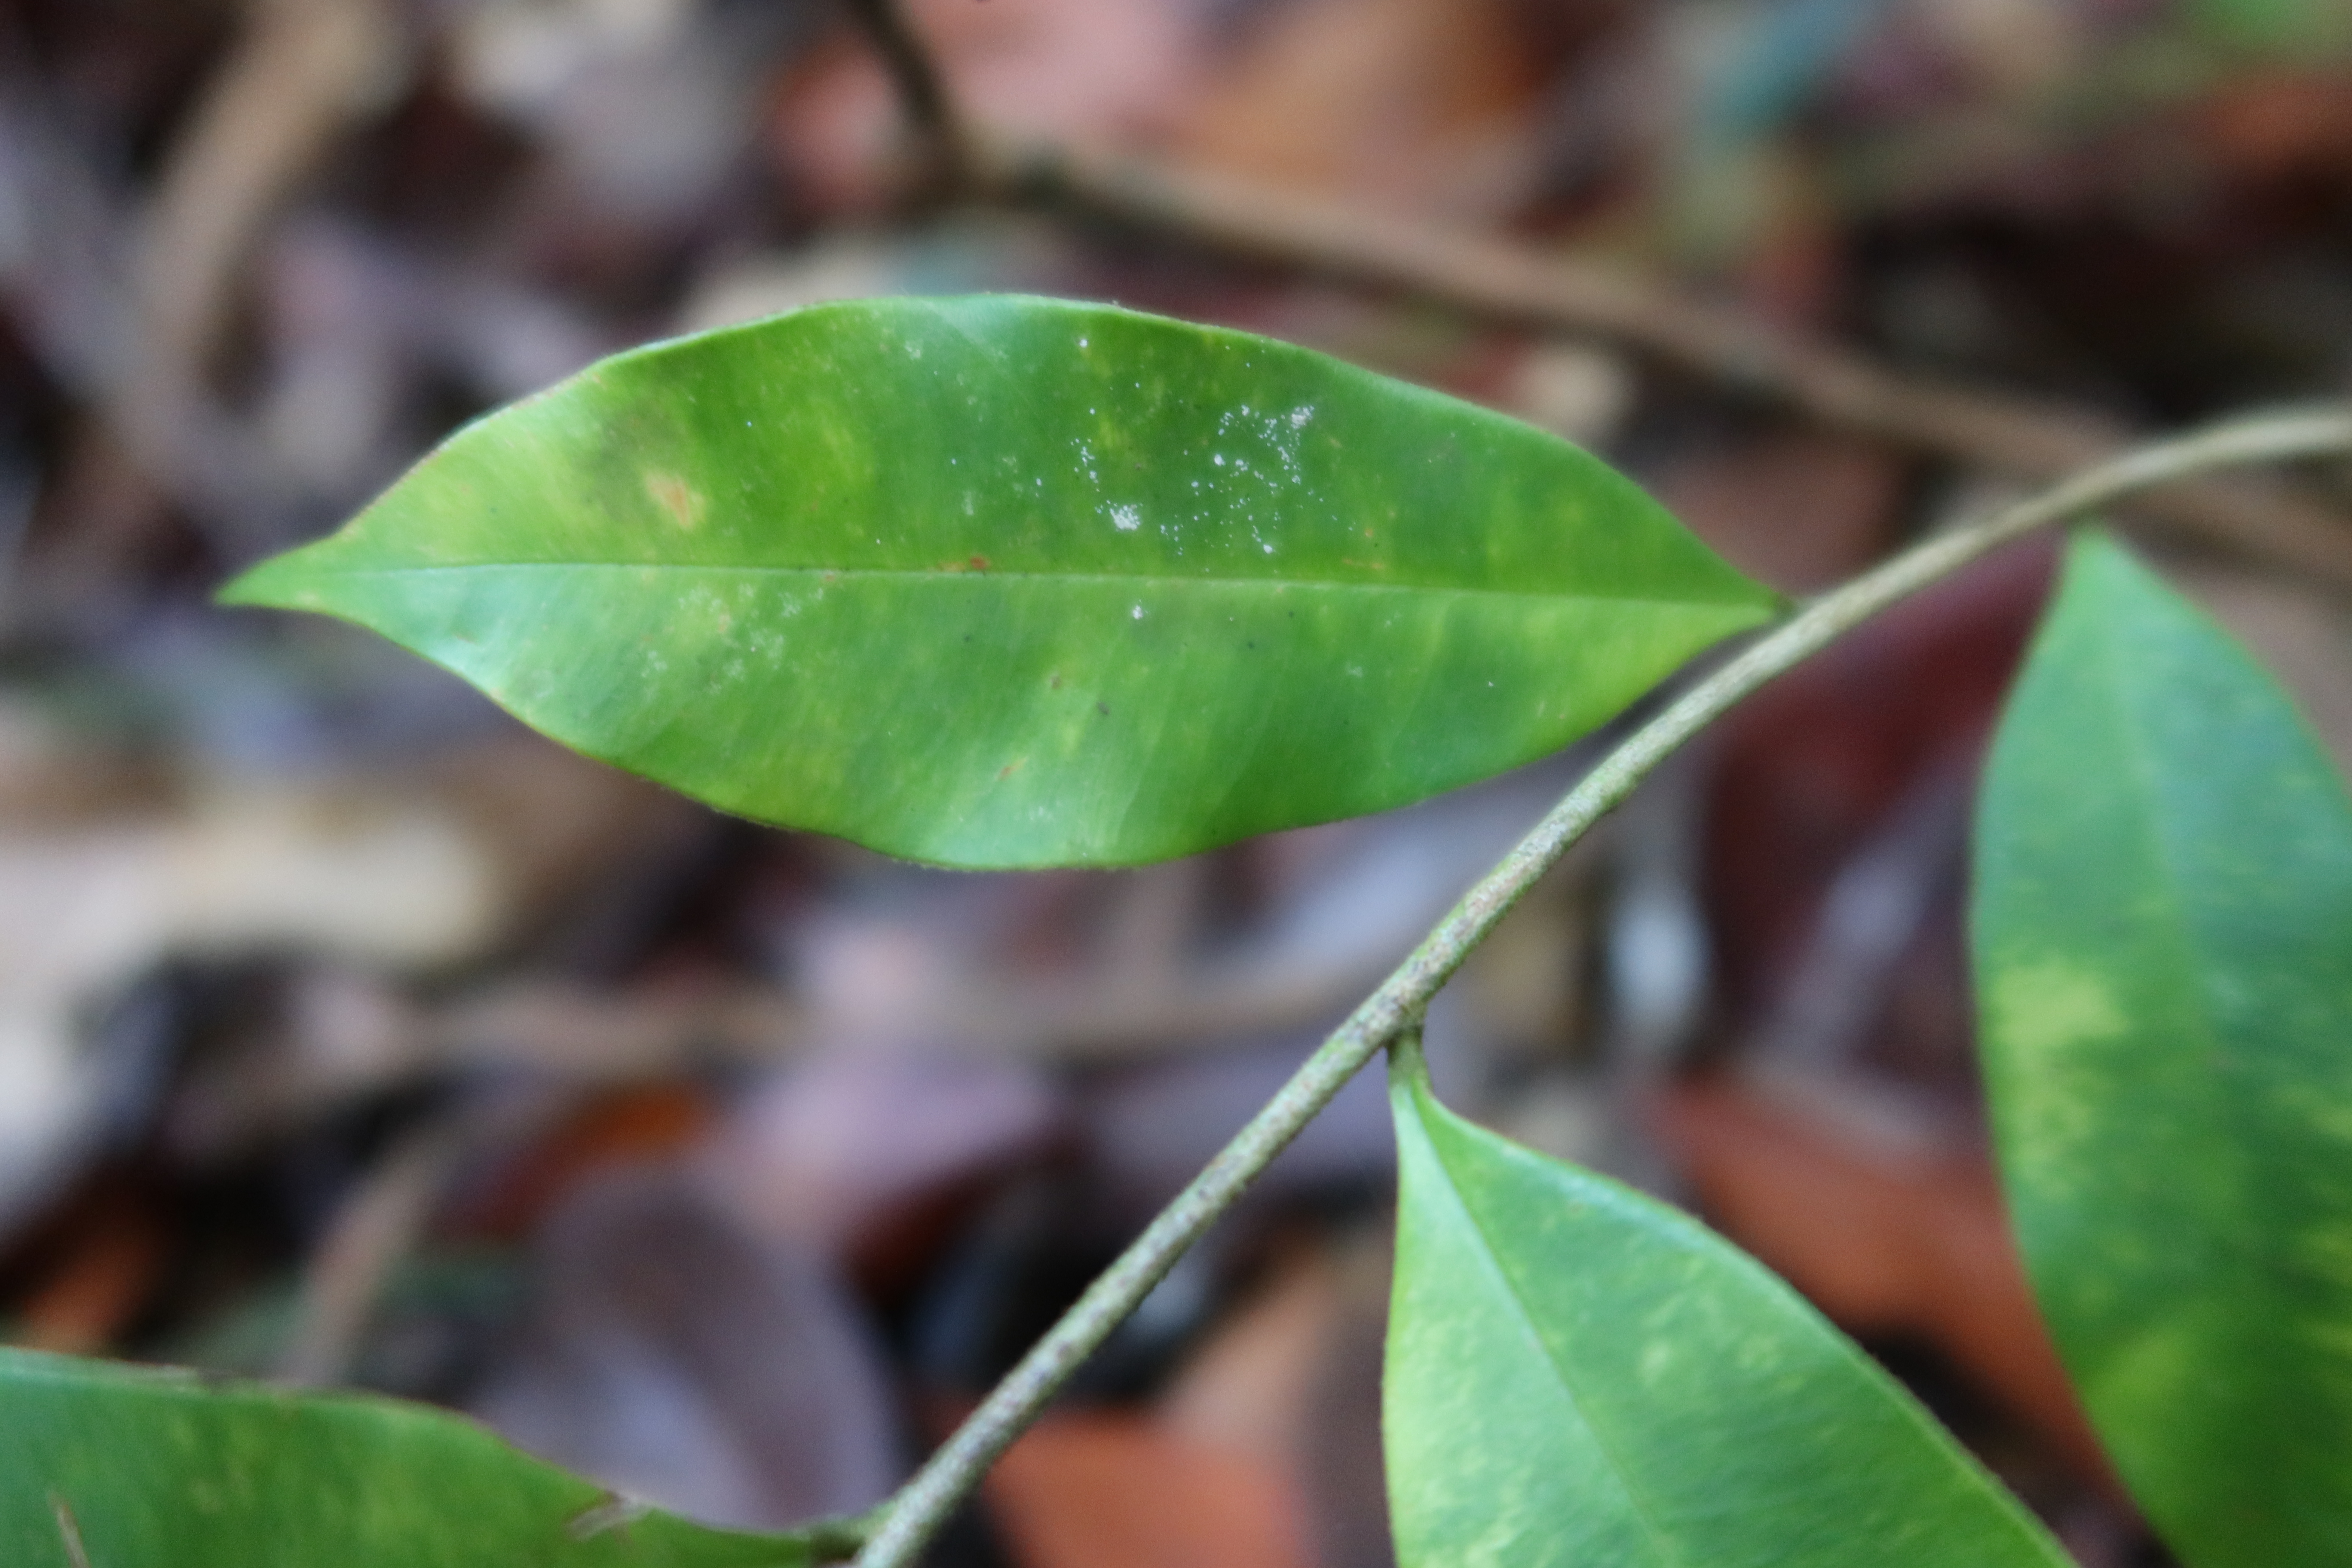
Label: Mealy bugs